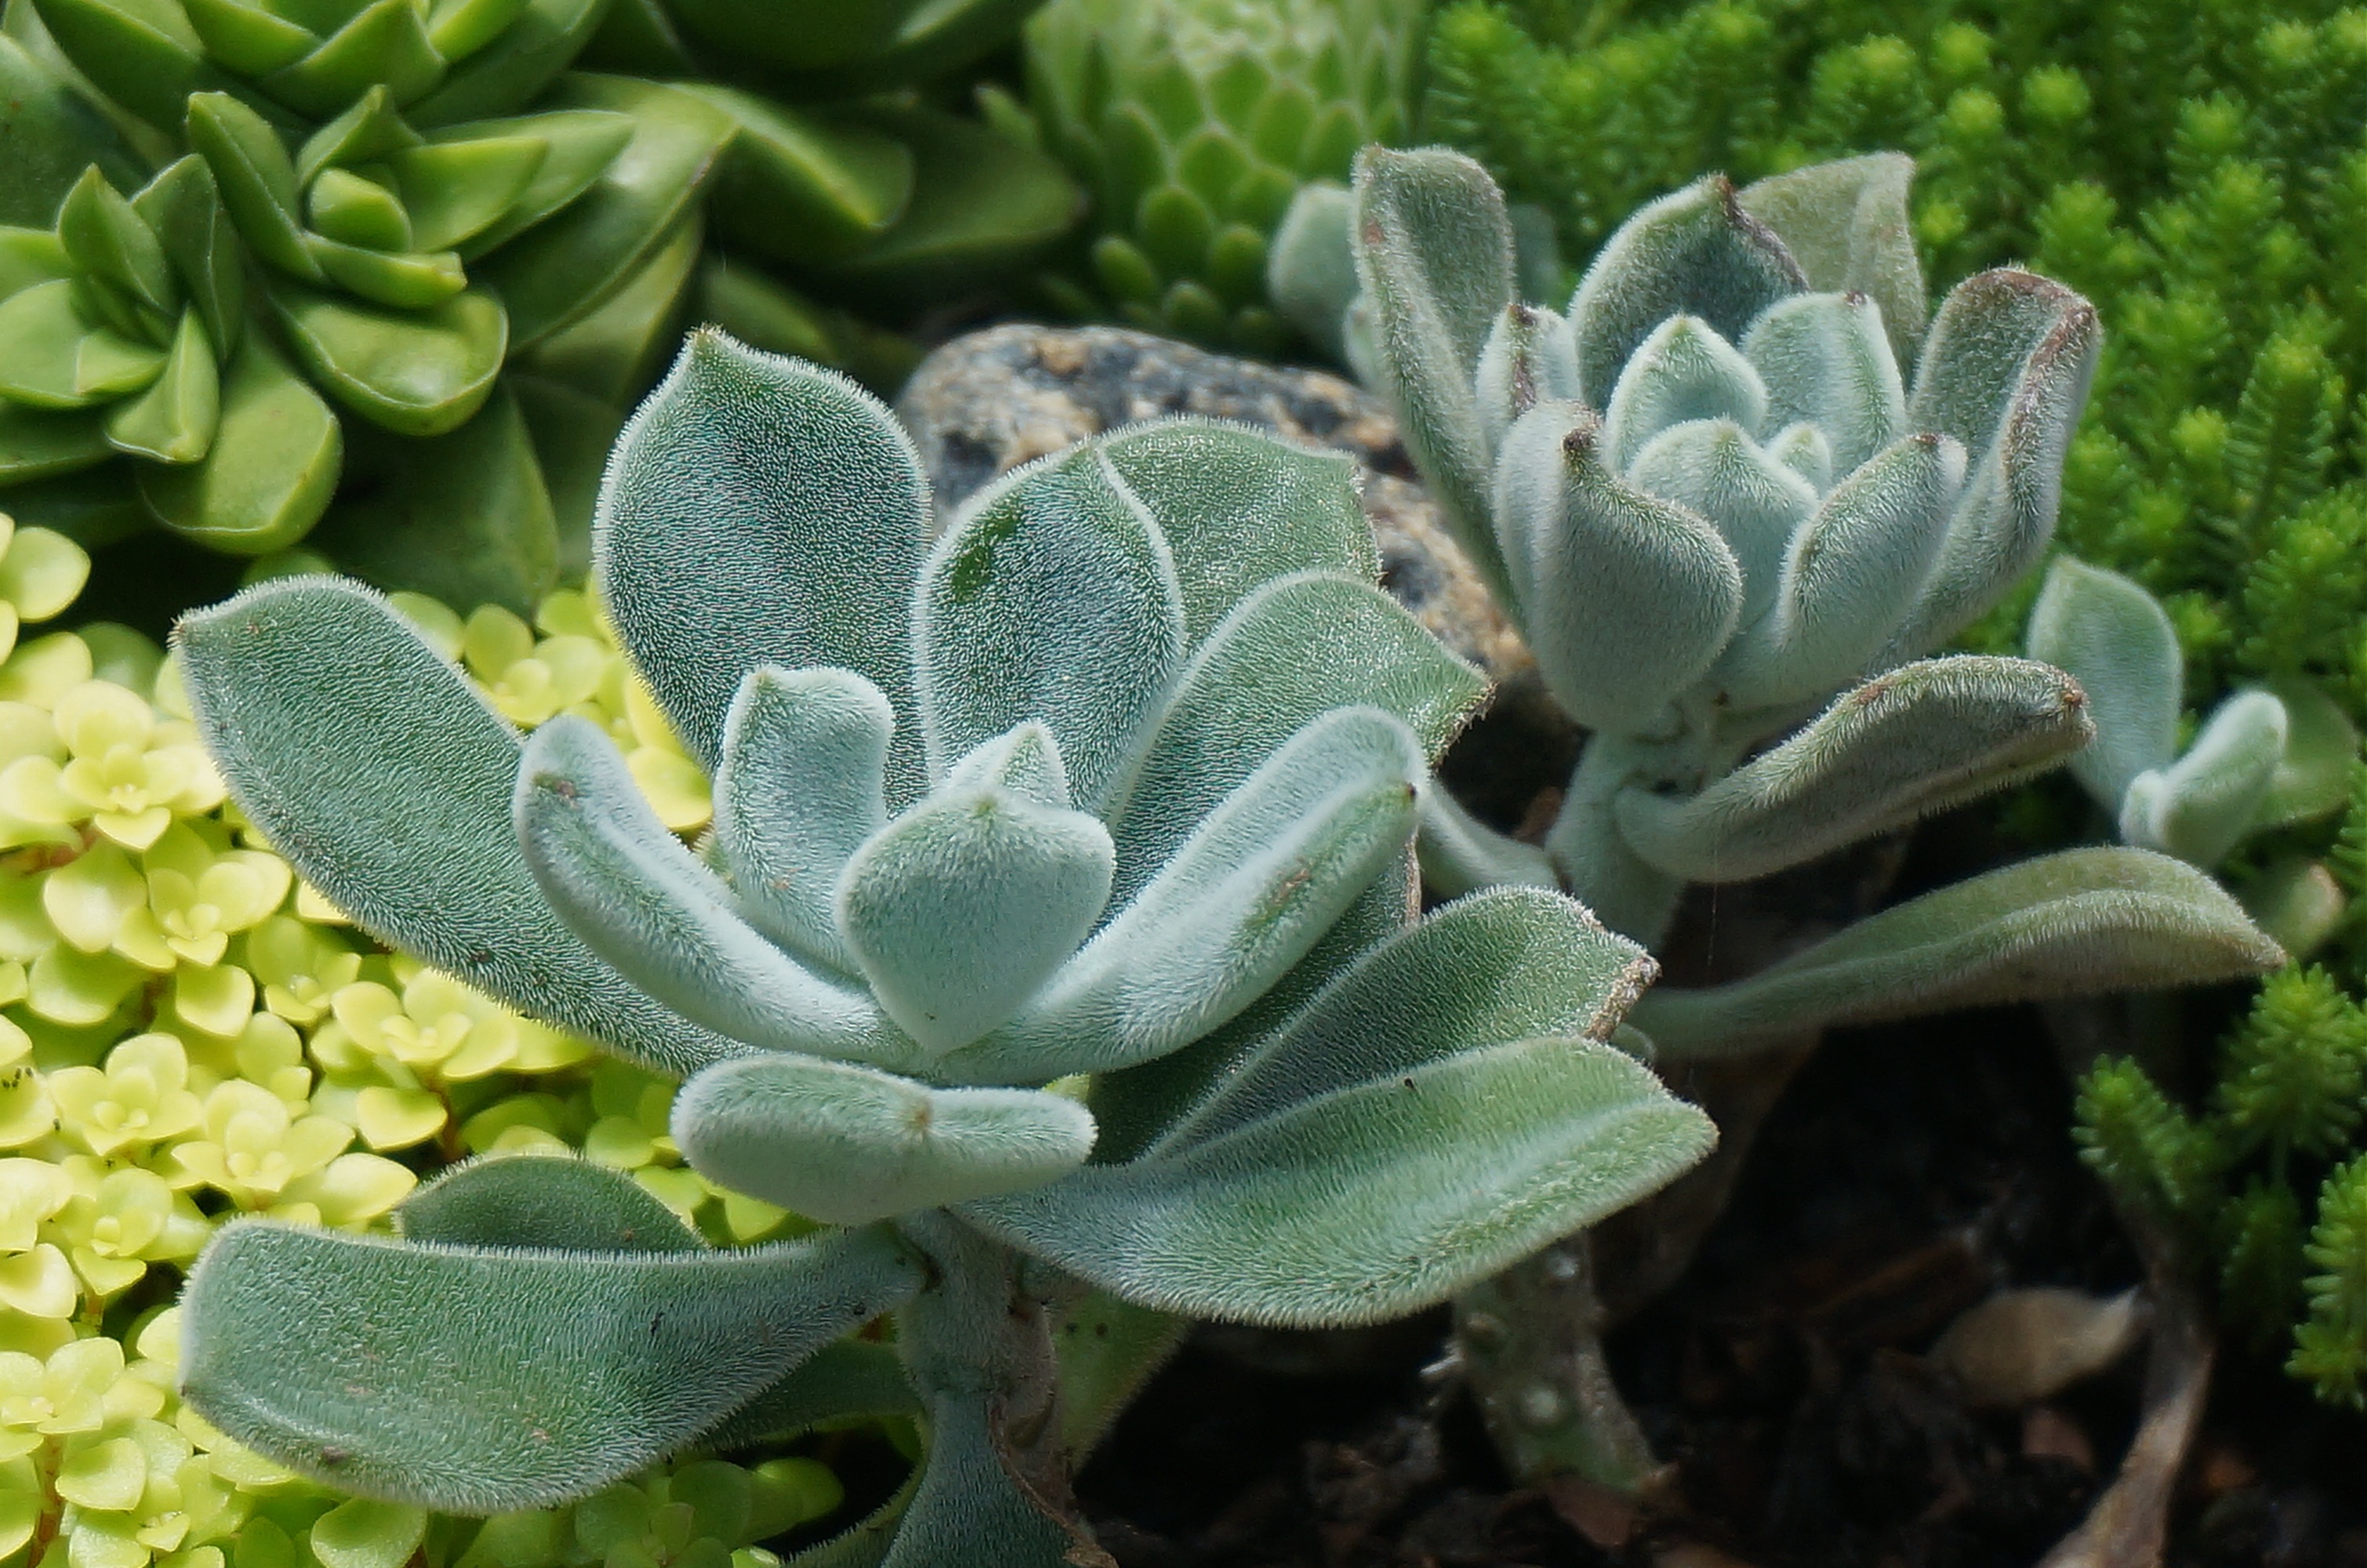
nature, plant, flower, herb, botany, succulent, garden, flora, potted plant, houseplant, leaves, velvet, decorative, shrub, soft, fuzzy, flowering plant, panda plant, stonecrop family, annual plant, land plant